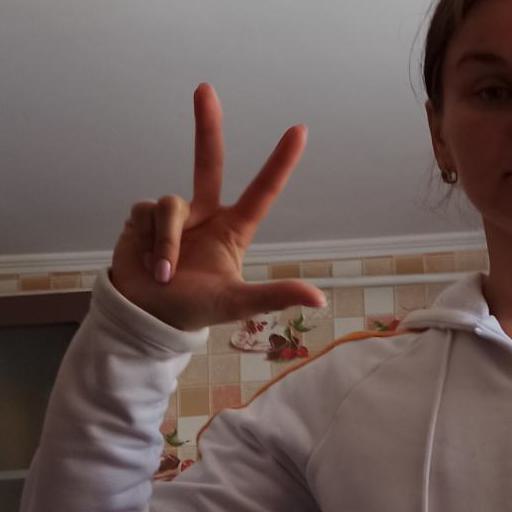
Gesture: three2